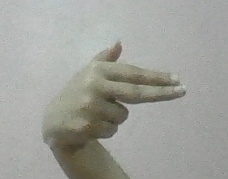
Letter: ghain